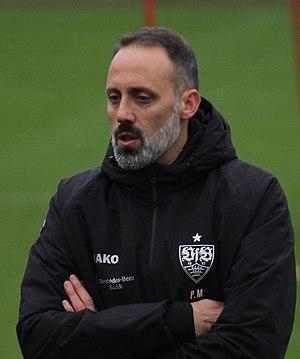
Pellegrino Matarazzo, né le 28 novembre 1977 à Wayne aux États-Unis, est un footballeur américain, devenu entraîneur. Il évoluait au poste de milieu de terrain.